Dunlawton Plantation and Sugar Mill

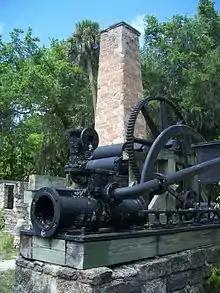
Port Orange Sugar Mill Ruins machinery

On the night of December 24, 1835, the Seminoles began their depredations against the plantations south of St. Augustine) and during the next several weeks, the marauding Indians burned or ransacked sixteen plantations, including Dunlawton. Many of the refugees who fled from the destroyed plantations gathered at Charles Wilhelm Bulow's estate. Upon his return from the south, Gen. Hernández ordered Capt. Keogh to occupy Bulowville. Maj. Putnam and his company of poorly trained militia, as well as the "Mosquito Roarers", a company from Mosquito Inlet under Capt. Douglas Dummett, were dispatched to Dunlawton plantation to recover abandoned stores. On January 17, 1836, Putnam led the troops down Bulow Creek to the Halifax River and southward to Dunlawton. As they approached, they saw that a large war party of Seminoles still occupied the place. According to M. M. Cohen's journal of the campaign against the Seminoles in 1836, "Notices of Florida and the Campaigns", the Andersons' dwelling house and several slave houses were burning when the command arrived. Heavy fire was exchanged in the skirmish, but the militiamen were unable to drive away the Indians. Dunlawton plantation was only partly destroyed by the Seminoles, who burned some of its buildings when they attacked the string of plantations stretching between St. Augustine and New Smyrna. By early February, the Seminoles had succeeded in forcing the white settlers to abandon most of the territory south of St. Augustine.